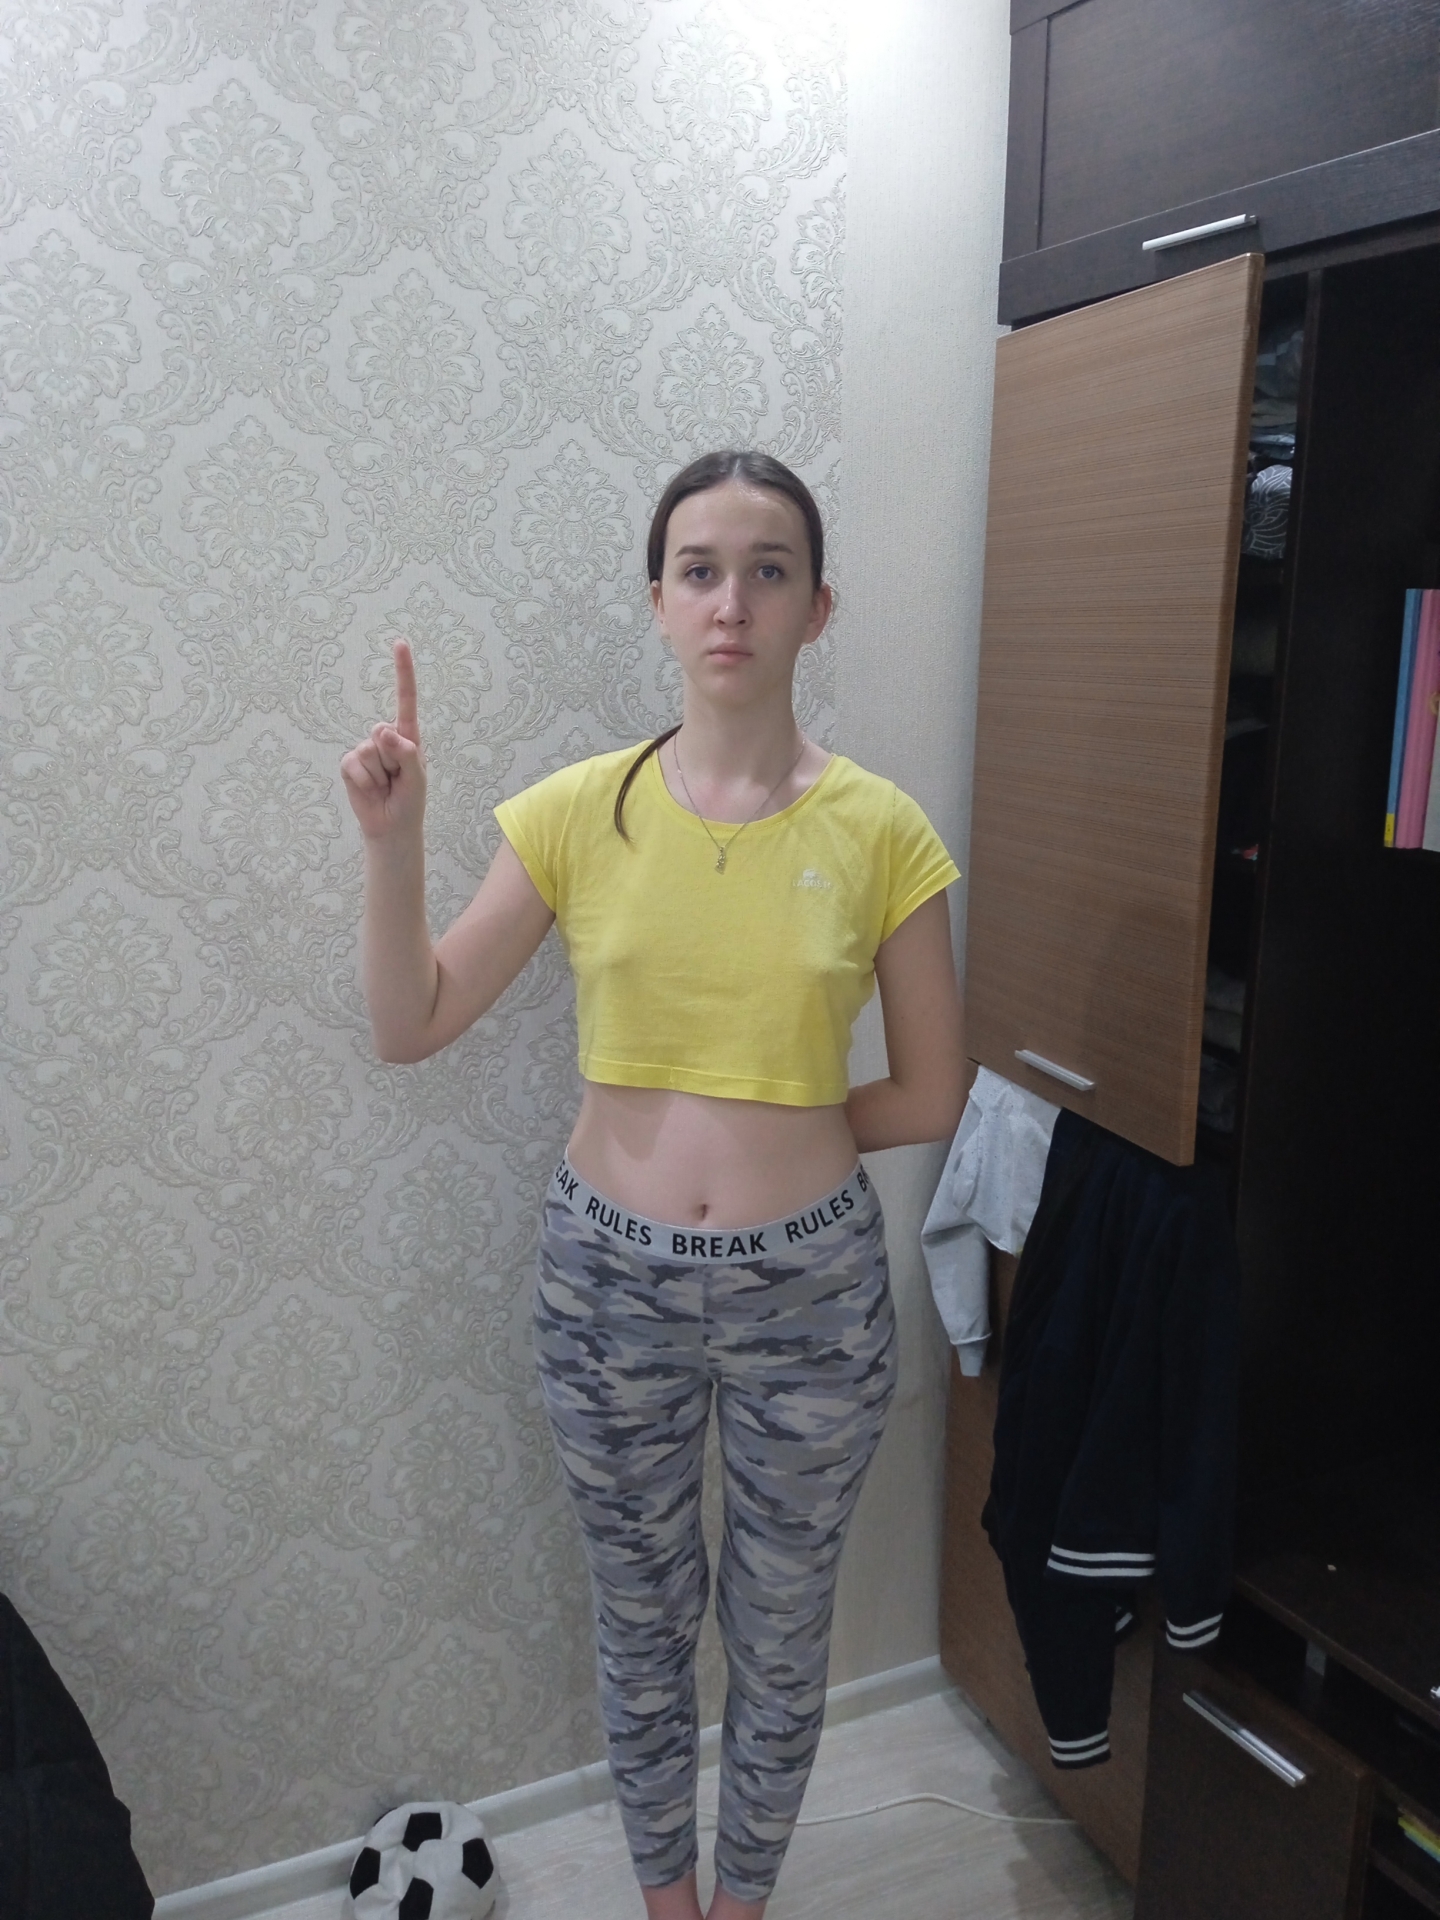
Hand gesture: one